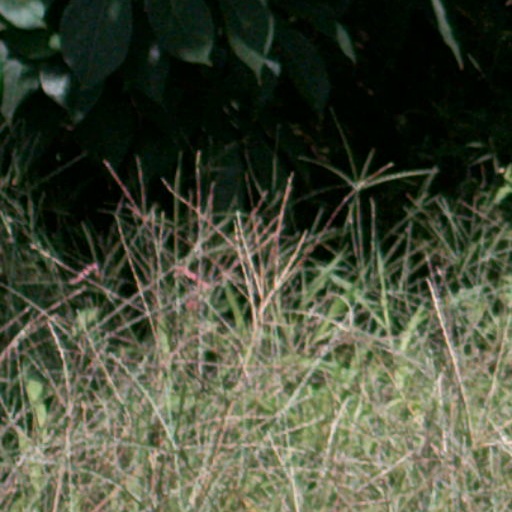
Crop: cassava